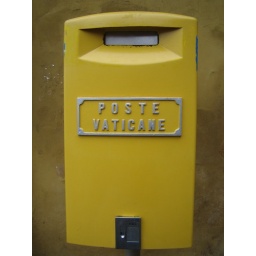
A yellow post box in the Vatican City, Rome.